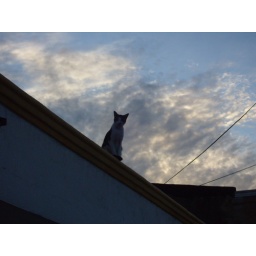
Da cat in da roof